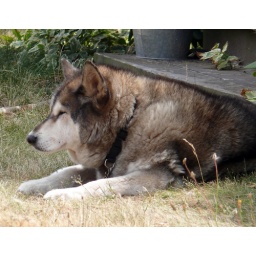
Another shot of the old girl who lives down the street from me. Resting under the steps this time.